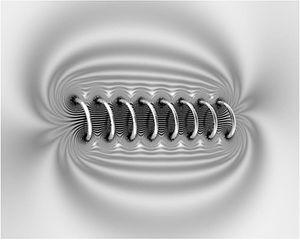
L'énergie magnétique est l'énergie liée à un moment magnétique ou un champ magnétique.